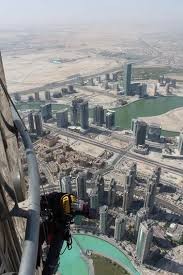
Landmark: Burj Khalifa